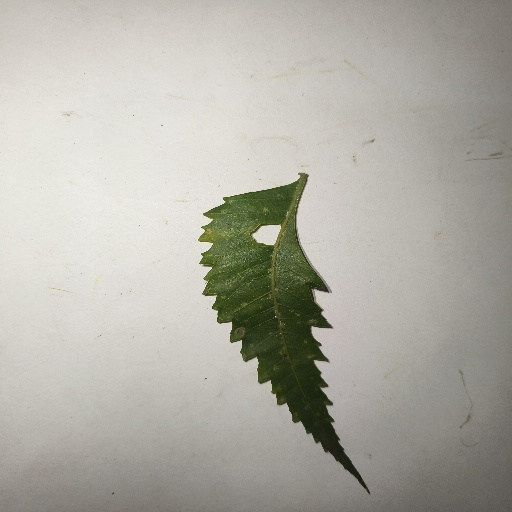
Species: Neem
Leaf condition: Shot Hole Leaf